North Hampton Library

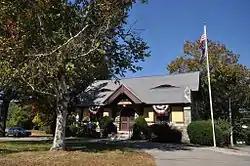

The Old North Hampton Library is a historic library building at 237 Atlantic Avenue in North Hampton, New Hampshire. The small, single-story Tudor Revival structure was designed by Boston architect J. Lawrence Berry and built in 1907. It was the town's first purpose-built library building, and was used as such until a new library was built nearby in 1973. It presently houses town offices. The building was listed on the National Register of Historic Places in 2014, and the New Hampshire State Register of Historic Places in 2013.